Paveletsky suburban railway line

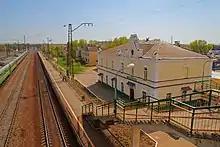
Mikhnevo railway station

Following the standard notations in Russia, a railway stop below is called a station if it is a terminus or if it has a cargo terminal, and it is called a platform otherwise.